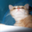
Label: cat